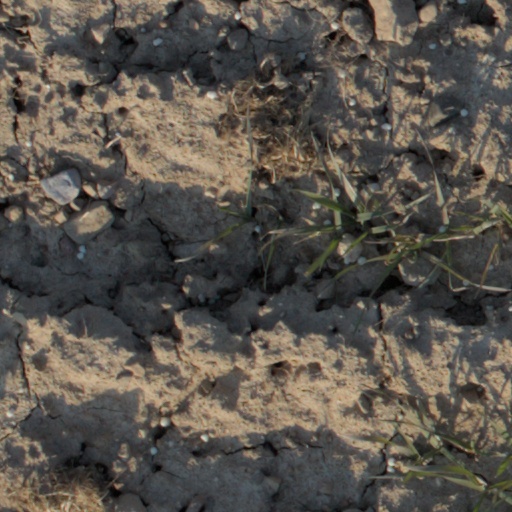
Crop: wheat